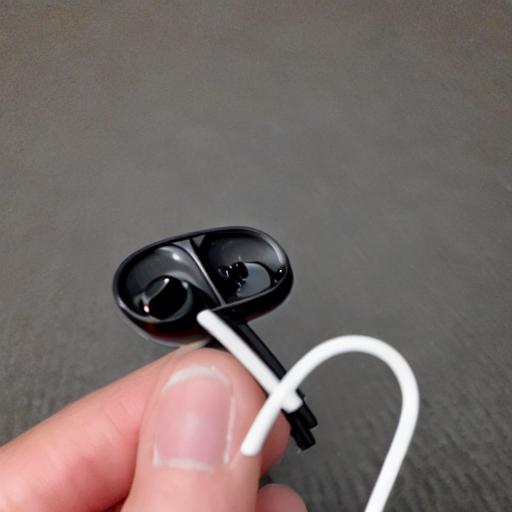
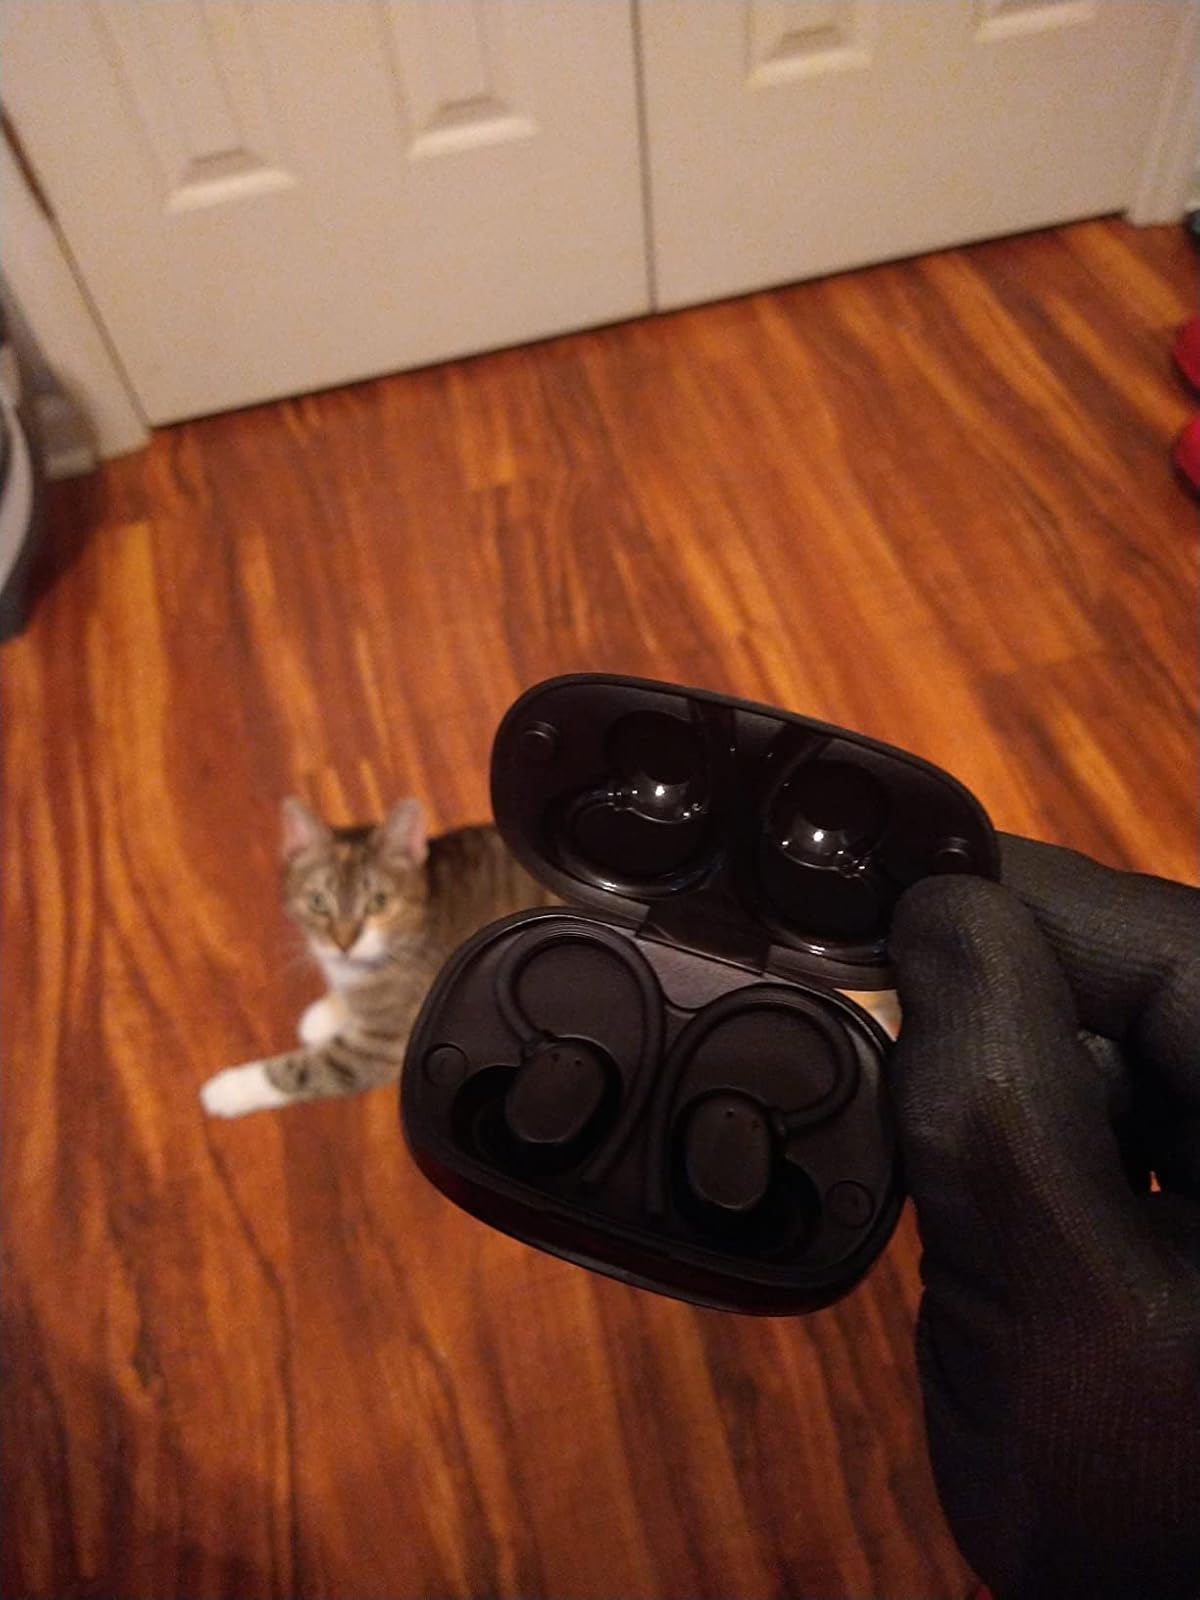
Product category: earbuds
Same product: no